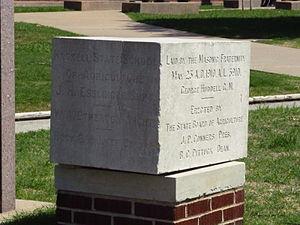
Broken Arrow est une ville des États-Unis située dans le comté de Tulsa et dans le comté de Wagoner, dans l'État de l'Oklahoma. Sa population s’élevait à 98 850 habitants lors du recensement de 2010, estimée à 108 303 habitants en 2017, ce qui en fait la plus grande ville de la banlieue de Tulsa et la quatrième ville de l'État. Il s'agit aussi d'un titre de l'artiste Suédois Avicii.